GM Korea

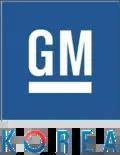
Former logo of GM Korea

On 20 January 2011, General Motors announced that GM Daewoo would be renamed "GM Korea" "to reflect Daewoo's heightened status in the global operations of GM", effective March 2011. Most of the remaining Daewoo vehicles were rebadged as Chevrolets, although the Damas/Labo microtrucks were sold without a brand name since 2011.